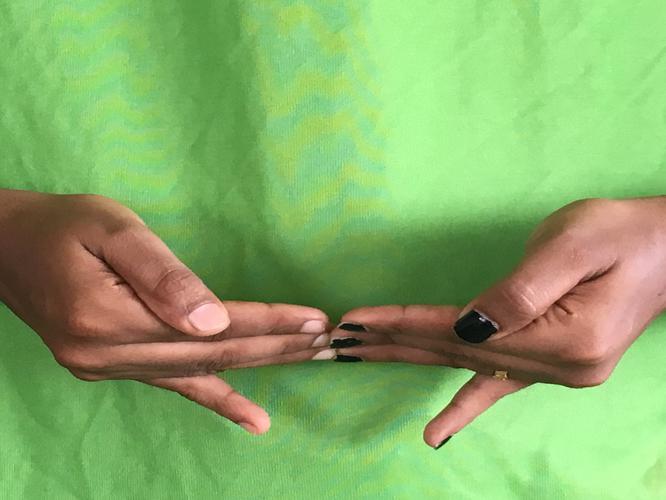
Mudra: Khatva
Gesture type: double_hand